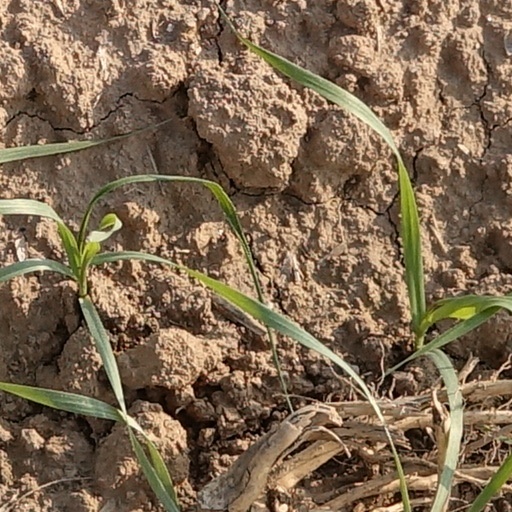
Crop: wheat